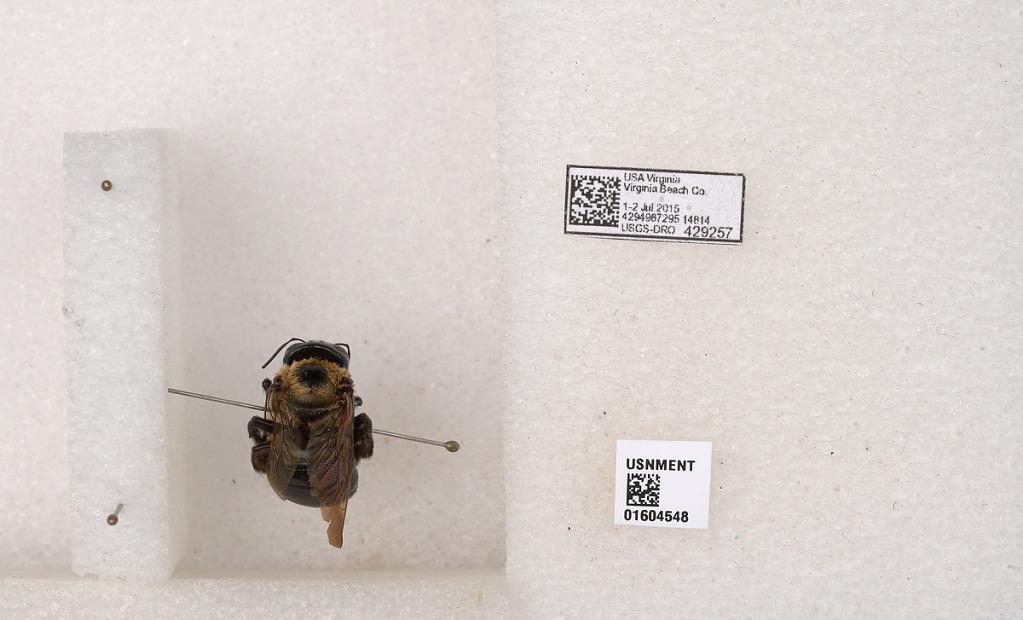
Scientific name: Xylocopa (Xylocopoides) virginica virginica (Linnaeus)
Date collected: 2015-7-1
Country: United States
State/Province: Virginia
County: Virginia Beach